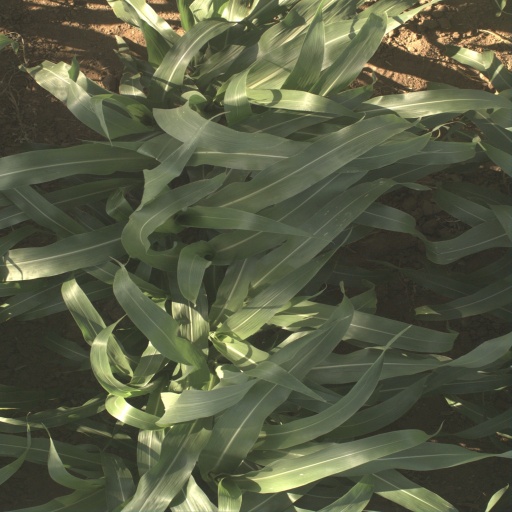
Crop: sorghum